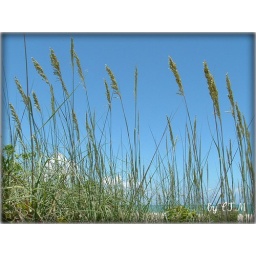
The beautiful blue sky of this day enhances the tall beach grass! Taken in Vero Beach, FL.